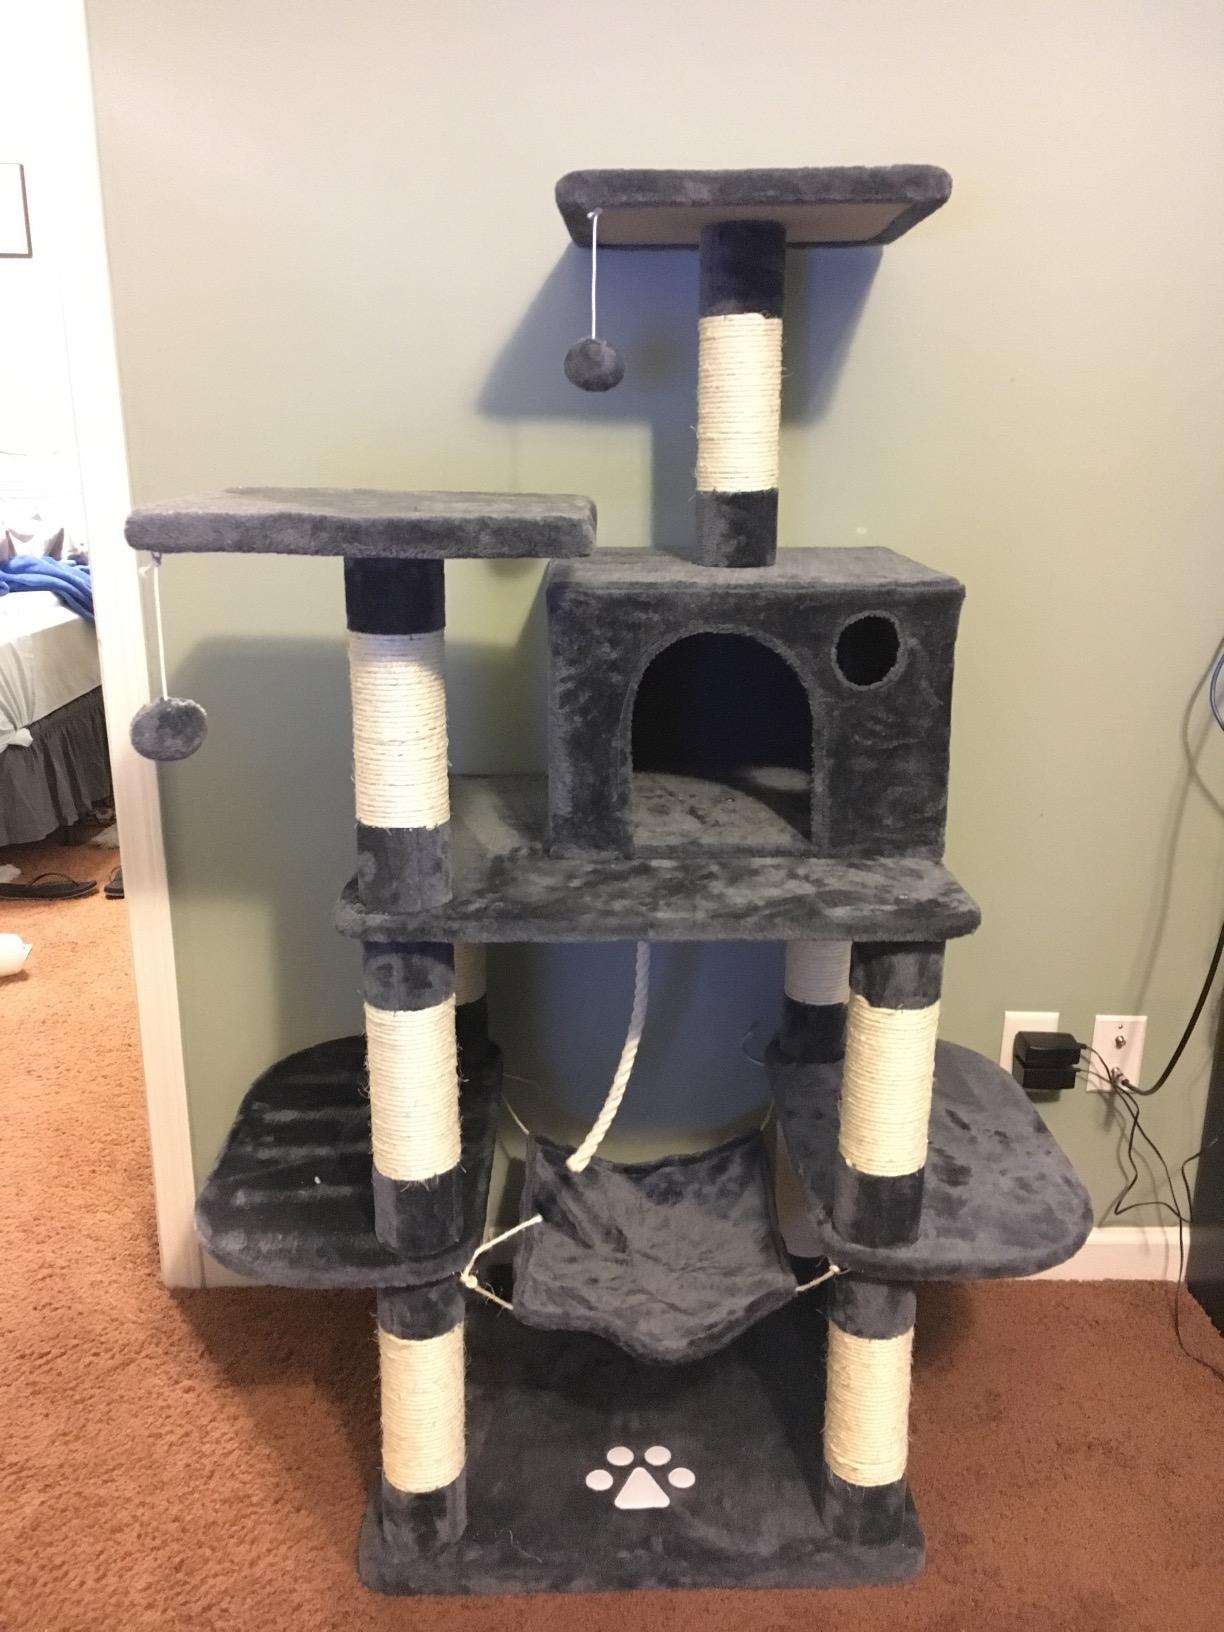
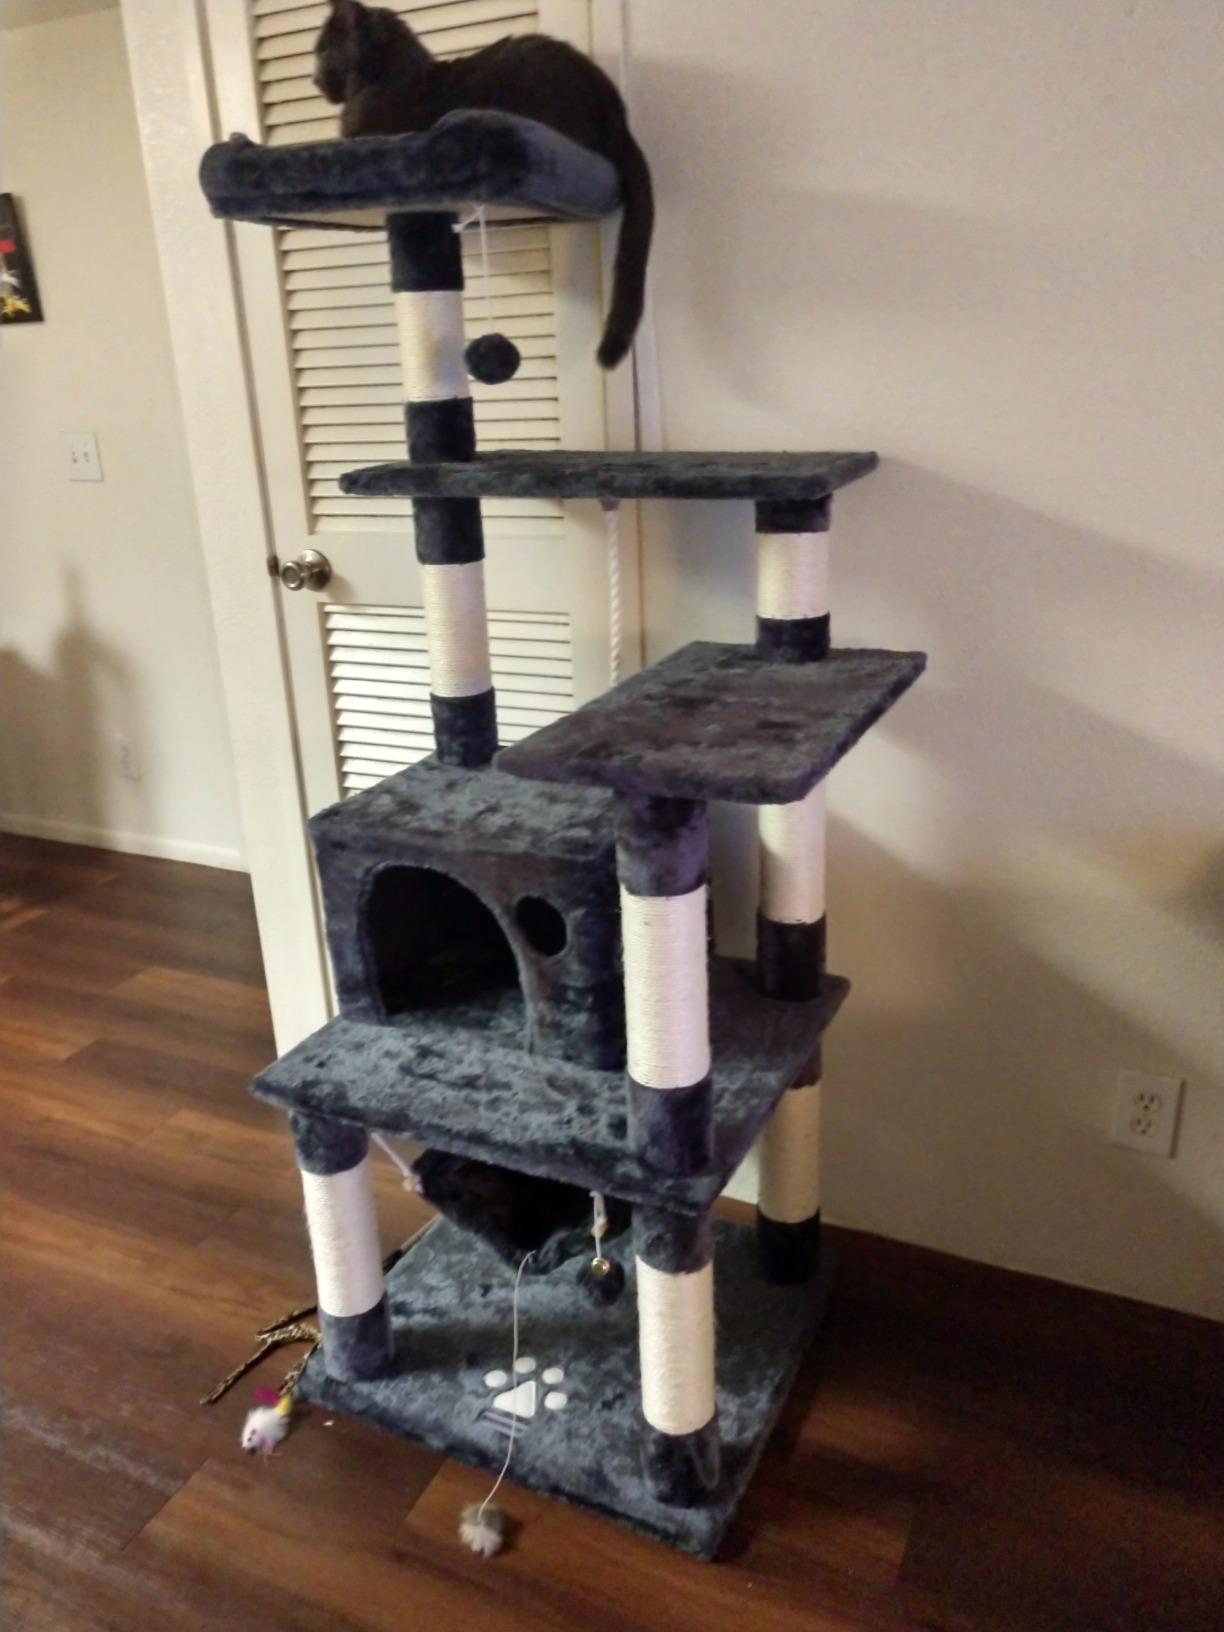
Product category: items_cat tree
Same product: no